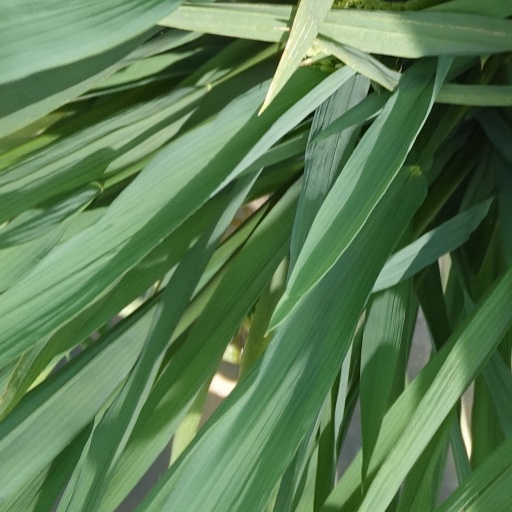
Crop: rice